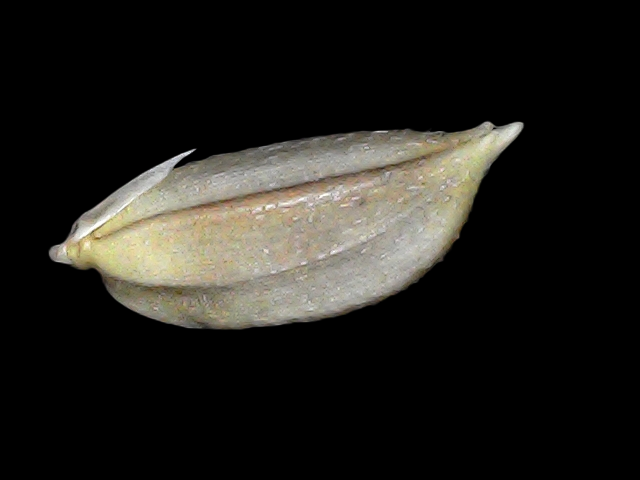
Rice variety: Bd34